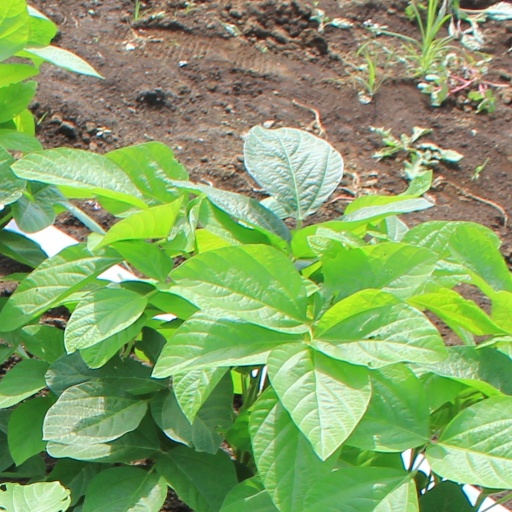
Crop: soybean